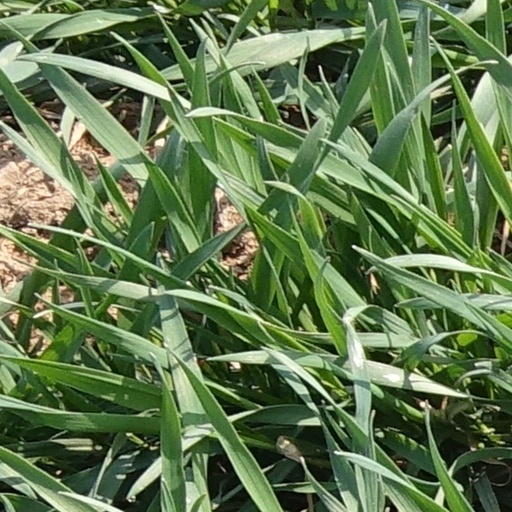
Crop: wheat